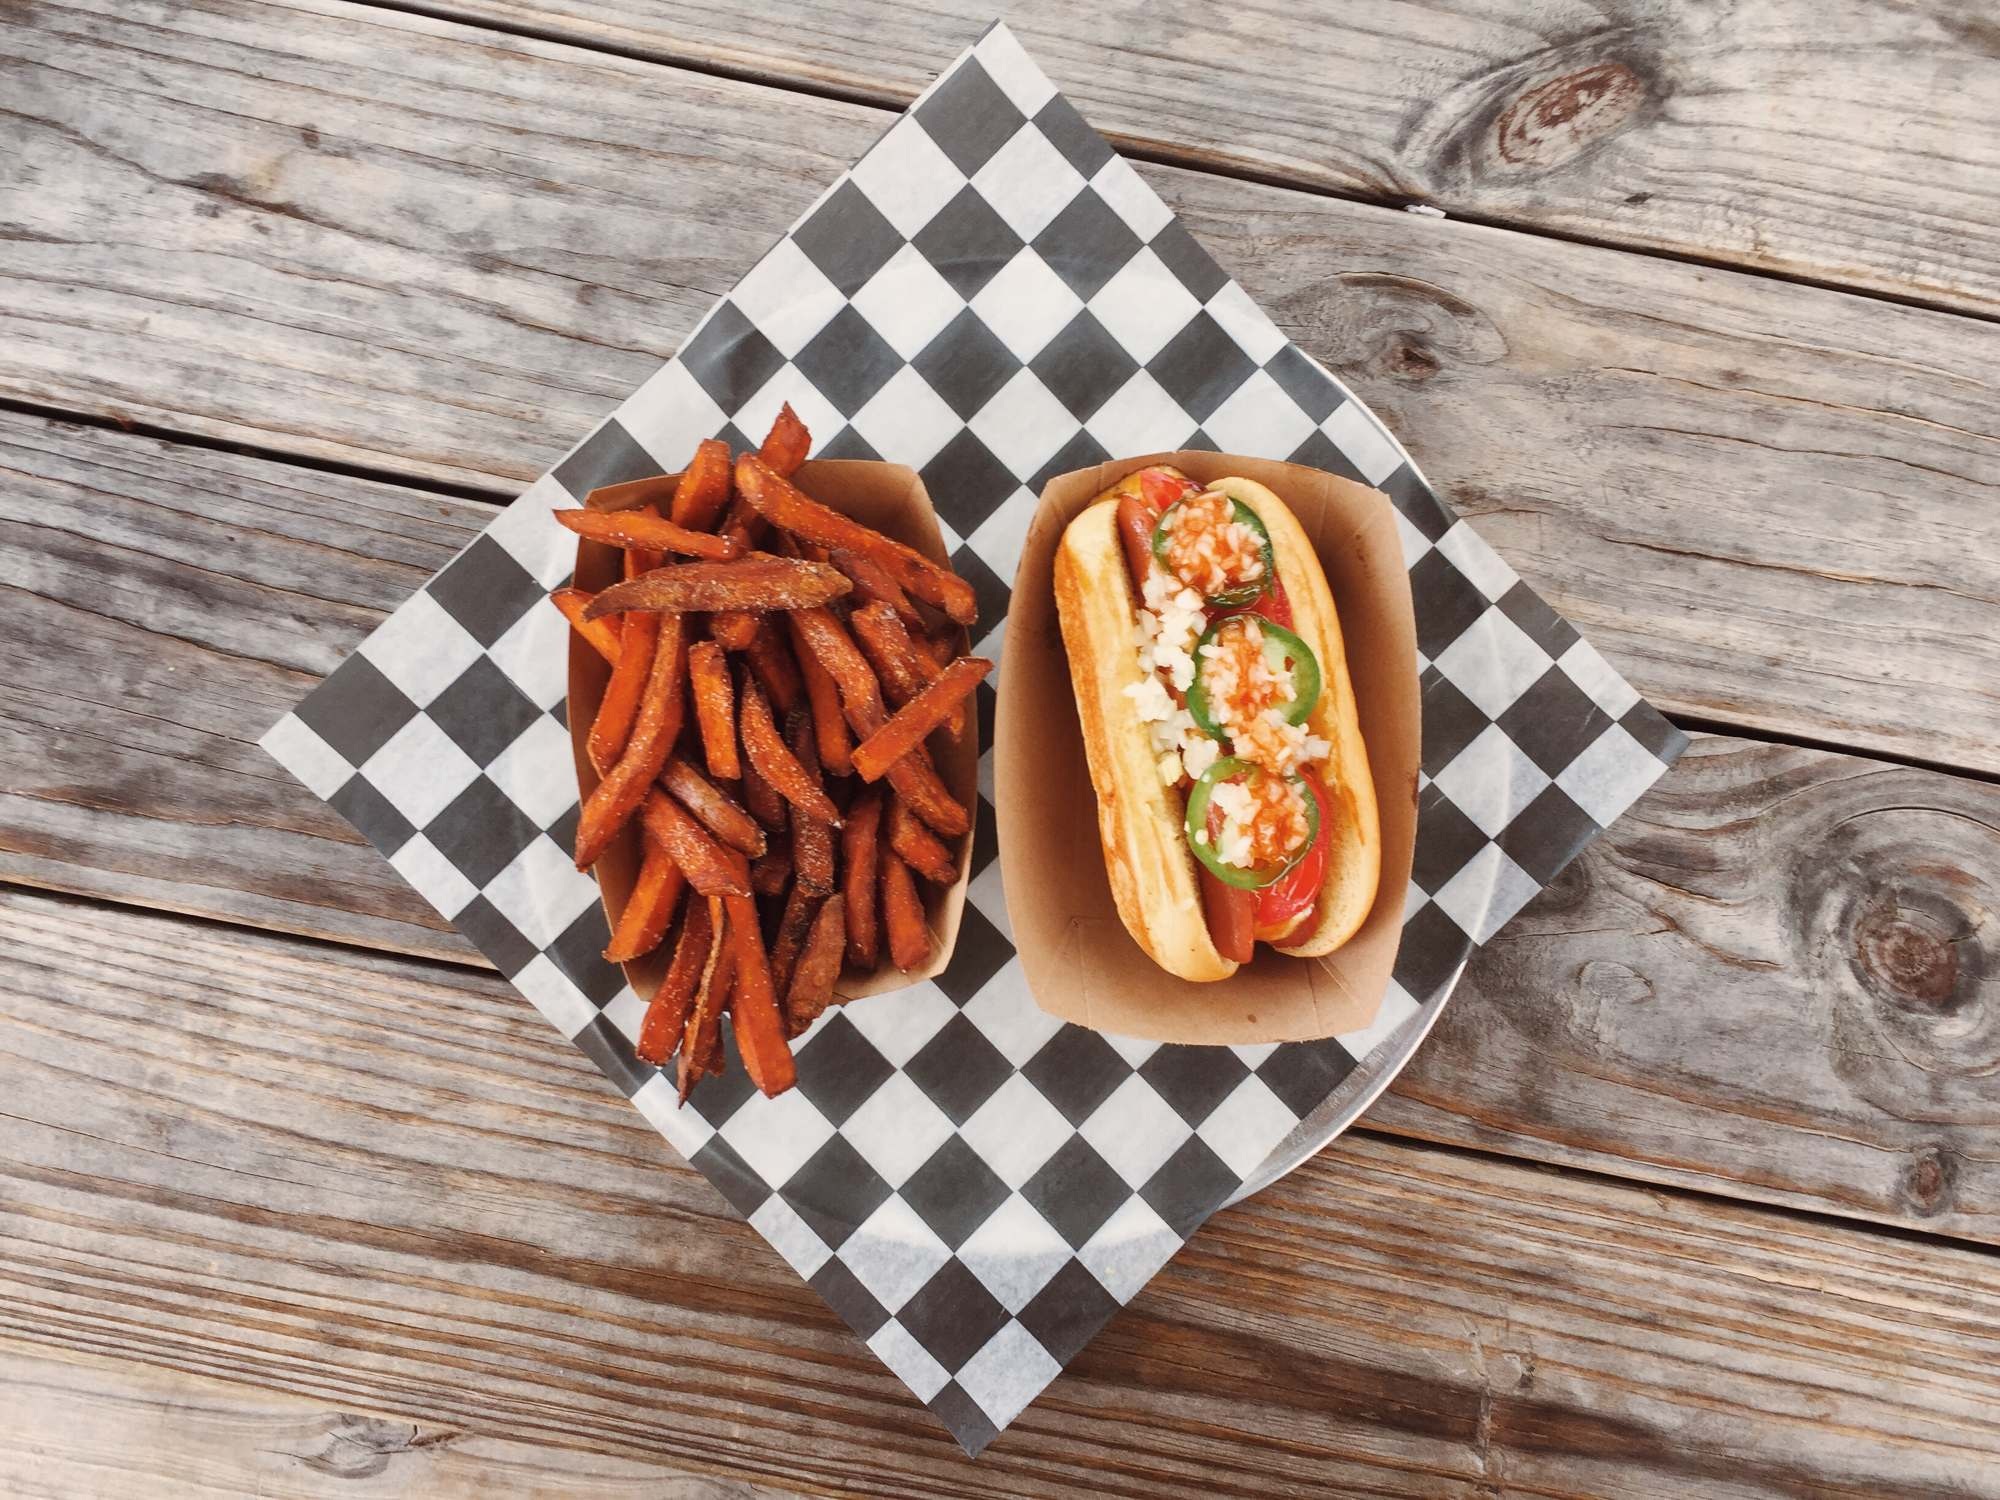
dish, food, produce, dessert, lunch, sandwich, dinner, fries, shape